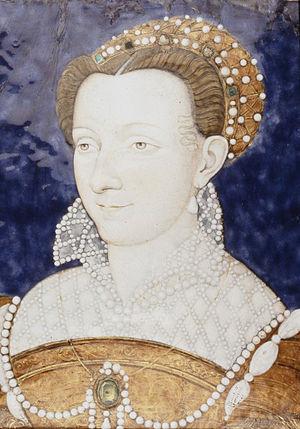
Cet article dresse la liste des comtesses puis duchesses de Montpensier, de plein droit ou par mariage.
Anne d’Este, connue aussi sous le nom d'Anna d’Este, née le 16 novembre 1531 à Ferrare, et morte le 17 mai 1607 à Paris, est une princesse franco-italienne.
Léonard I Limosin est un peintre, émailleur, dessinateur et graveur français du XVIᵉ siècle, né vers 1505 à Limoges, mort entre janvier 1575 et février 1577.